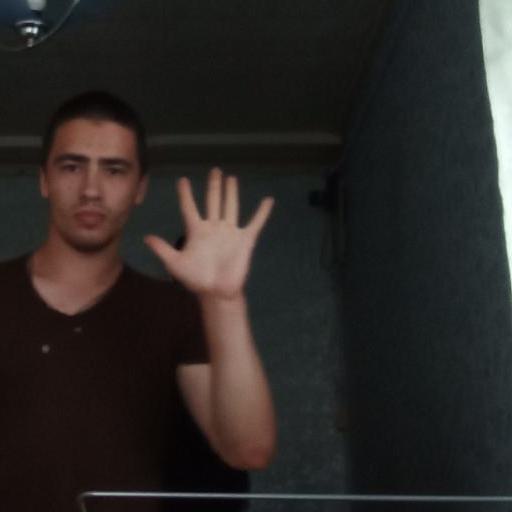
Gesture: palm